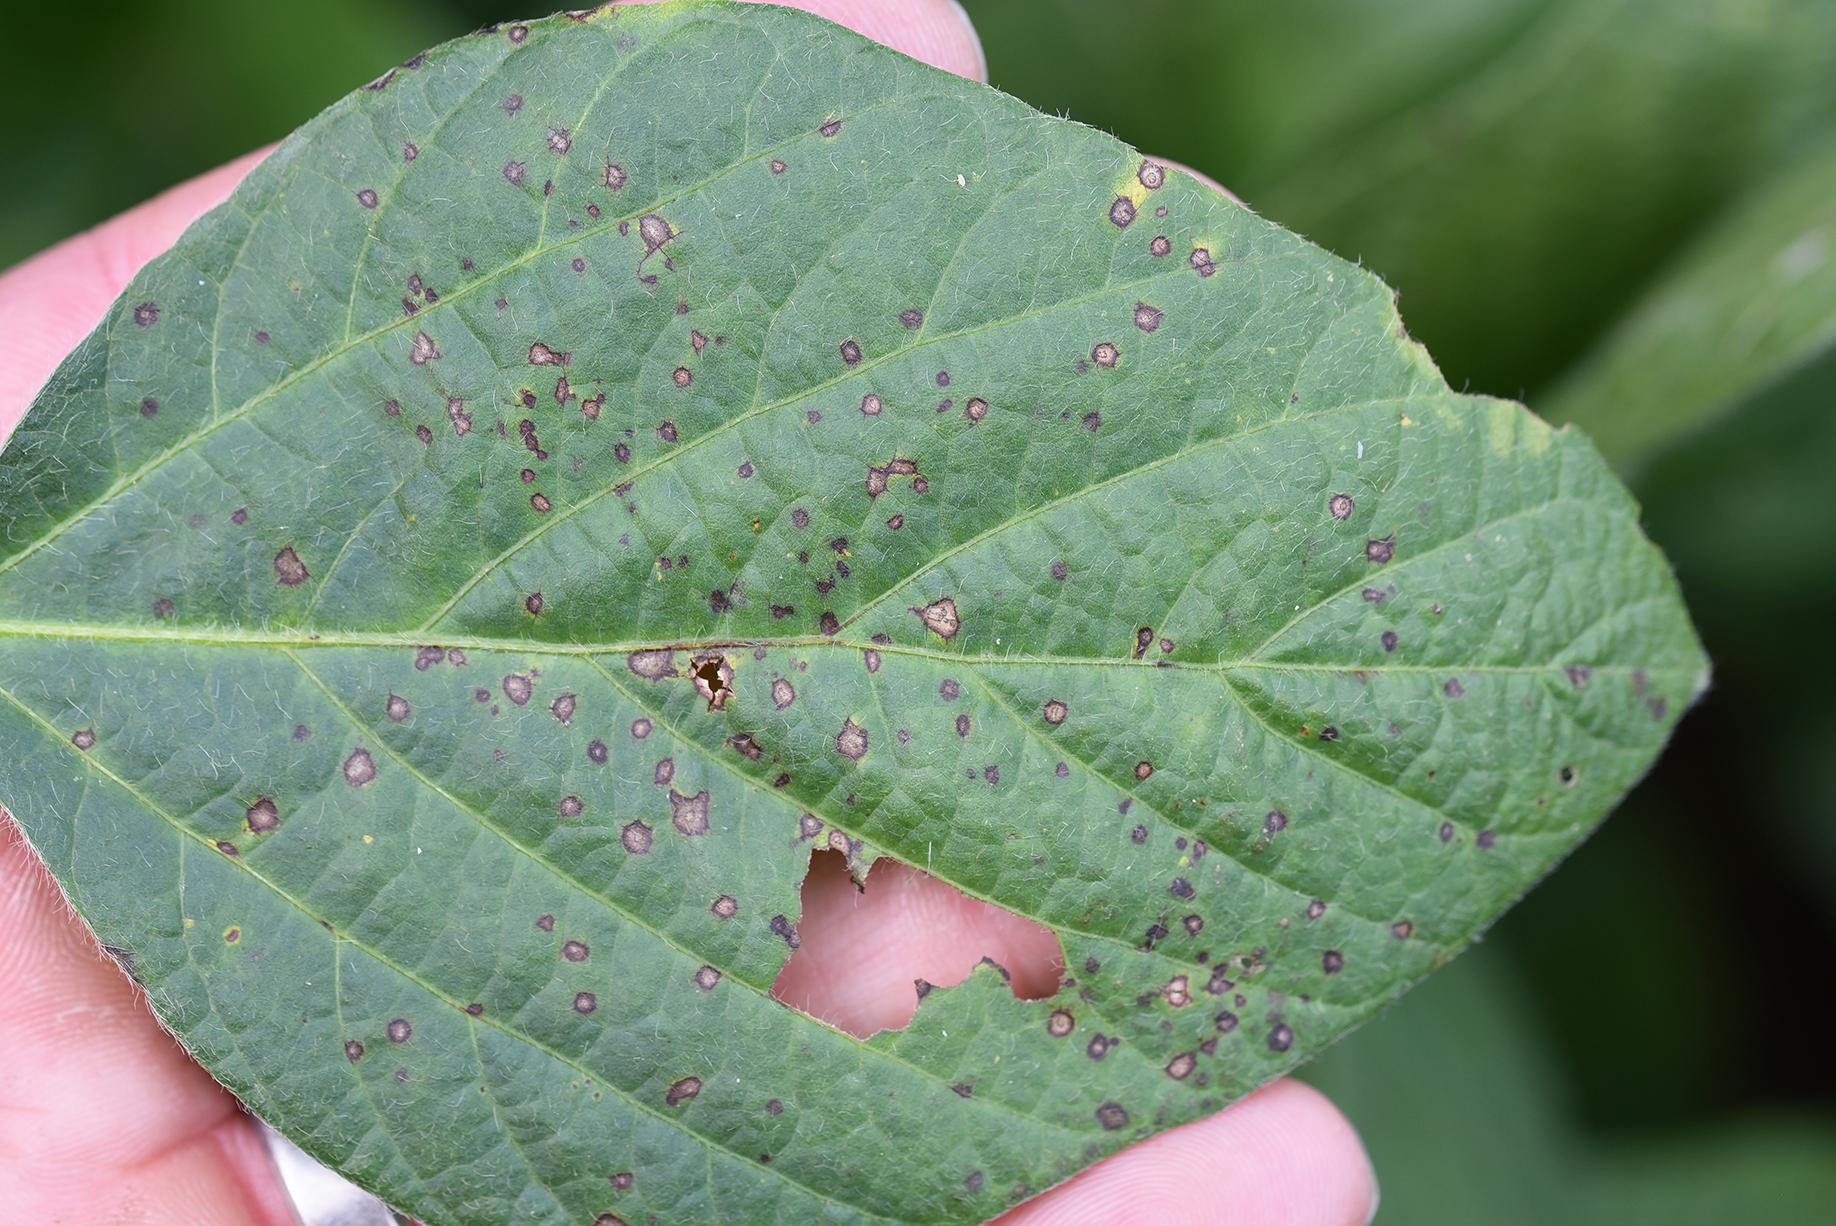
Plant: Soybean
Disease: soybean frog eye leaf spot